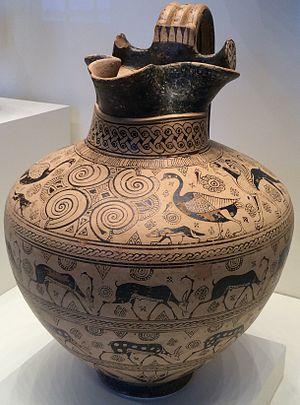
Né au Proche-Orient, l'art de la céramique atteint en Grèce antique un haut niveau de qualité artistique. Il est également un témoignage majeur sur la vie et la culture des anciens Grecs. Les vases grecs nous sont parvenus en grand nombre : même si cela ne représente probablement qu'une part infime de la production de l'époque, plus de 50 000 vases en provenance de la seule Athènes subsistent aujourd'hui.